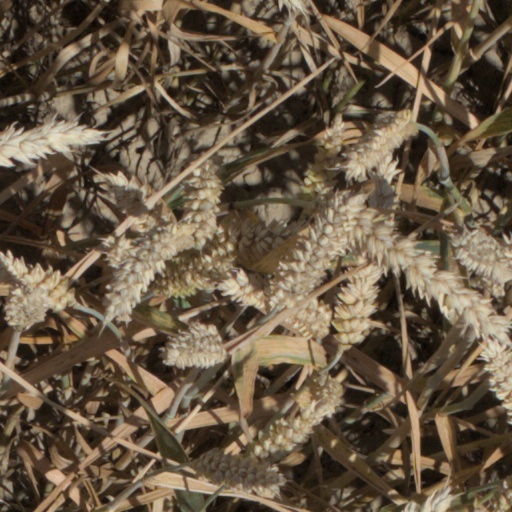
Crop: wheat